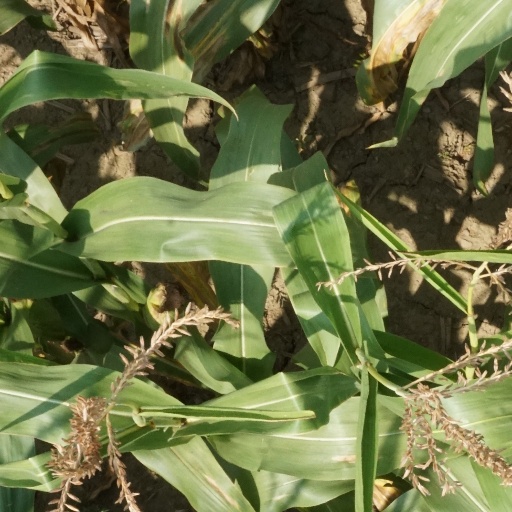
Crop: maize; corn